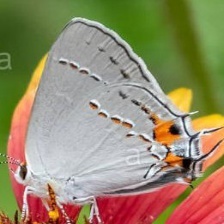
Species: GREY HAIRSTREAK
Butterfly family (ImageNet category): lycaenid_butterfly